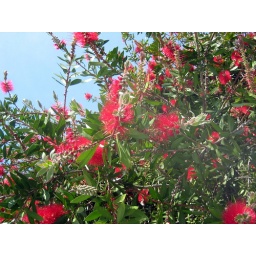
Was in lab all day, but got this picture of a colorful tree on my way in.